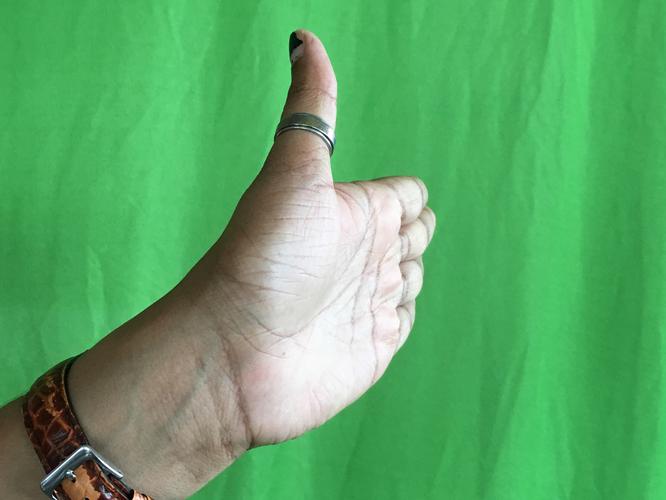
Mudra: Ardhachandran
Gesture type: single_hand